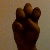
The image shows a hand gesture representing the letter 'E' in Indian Sign Language.